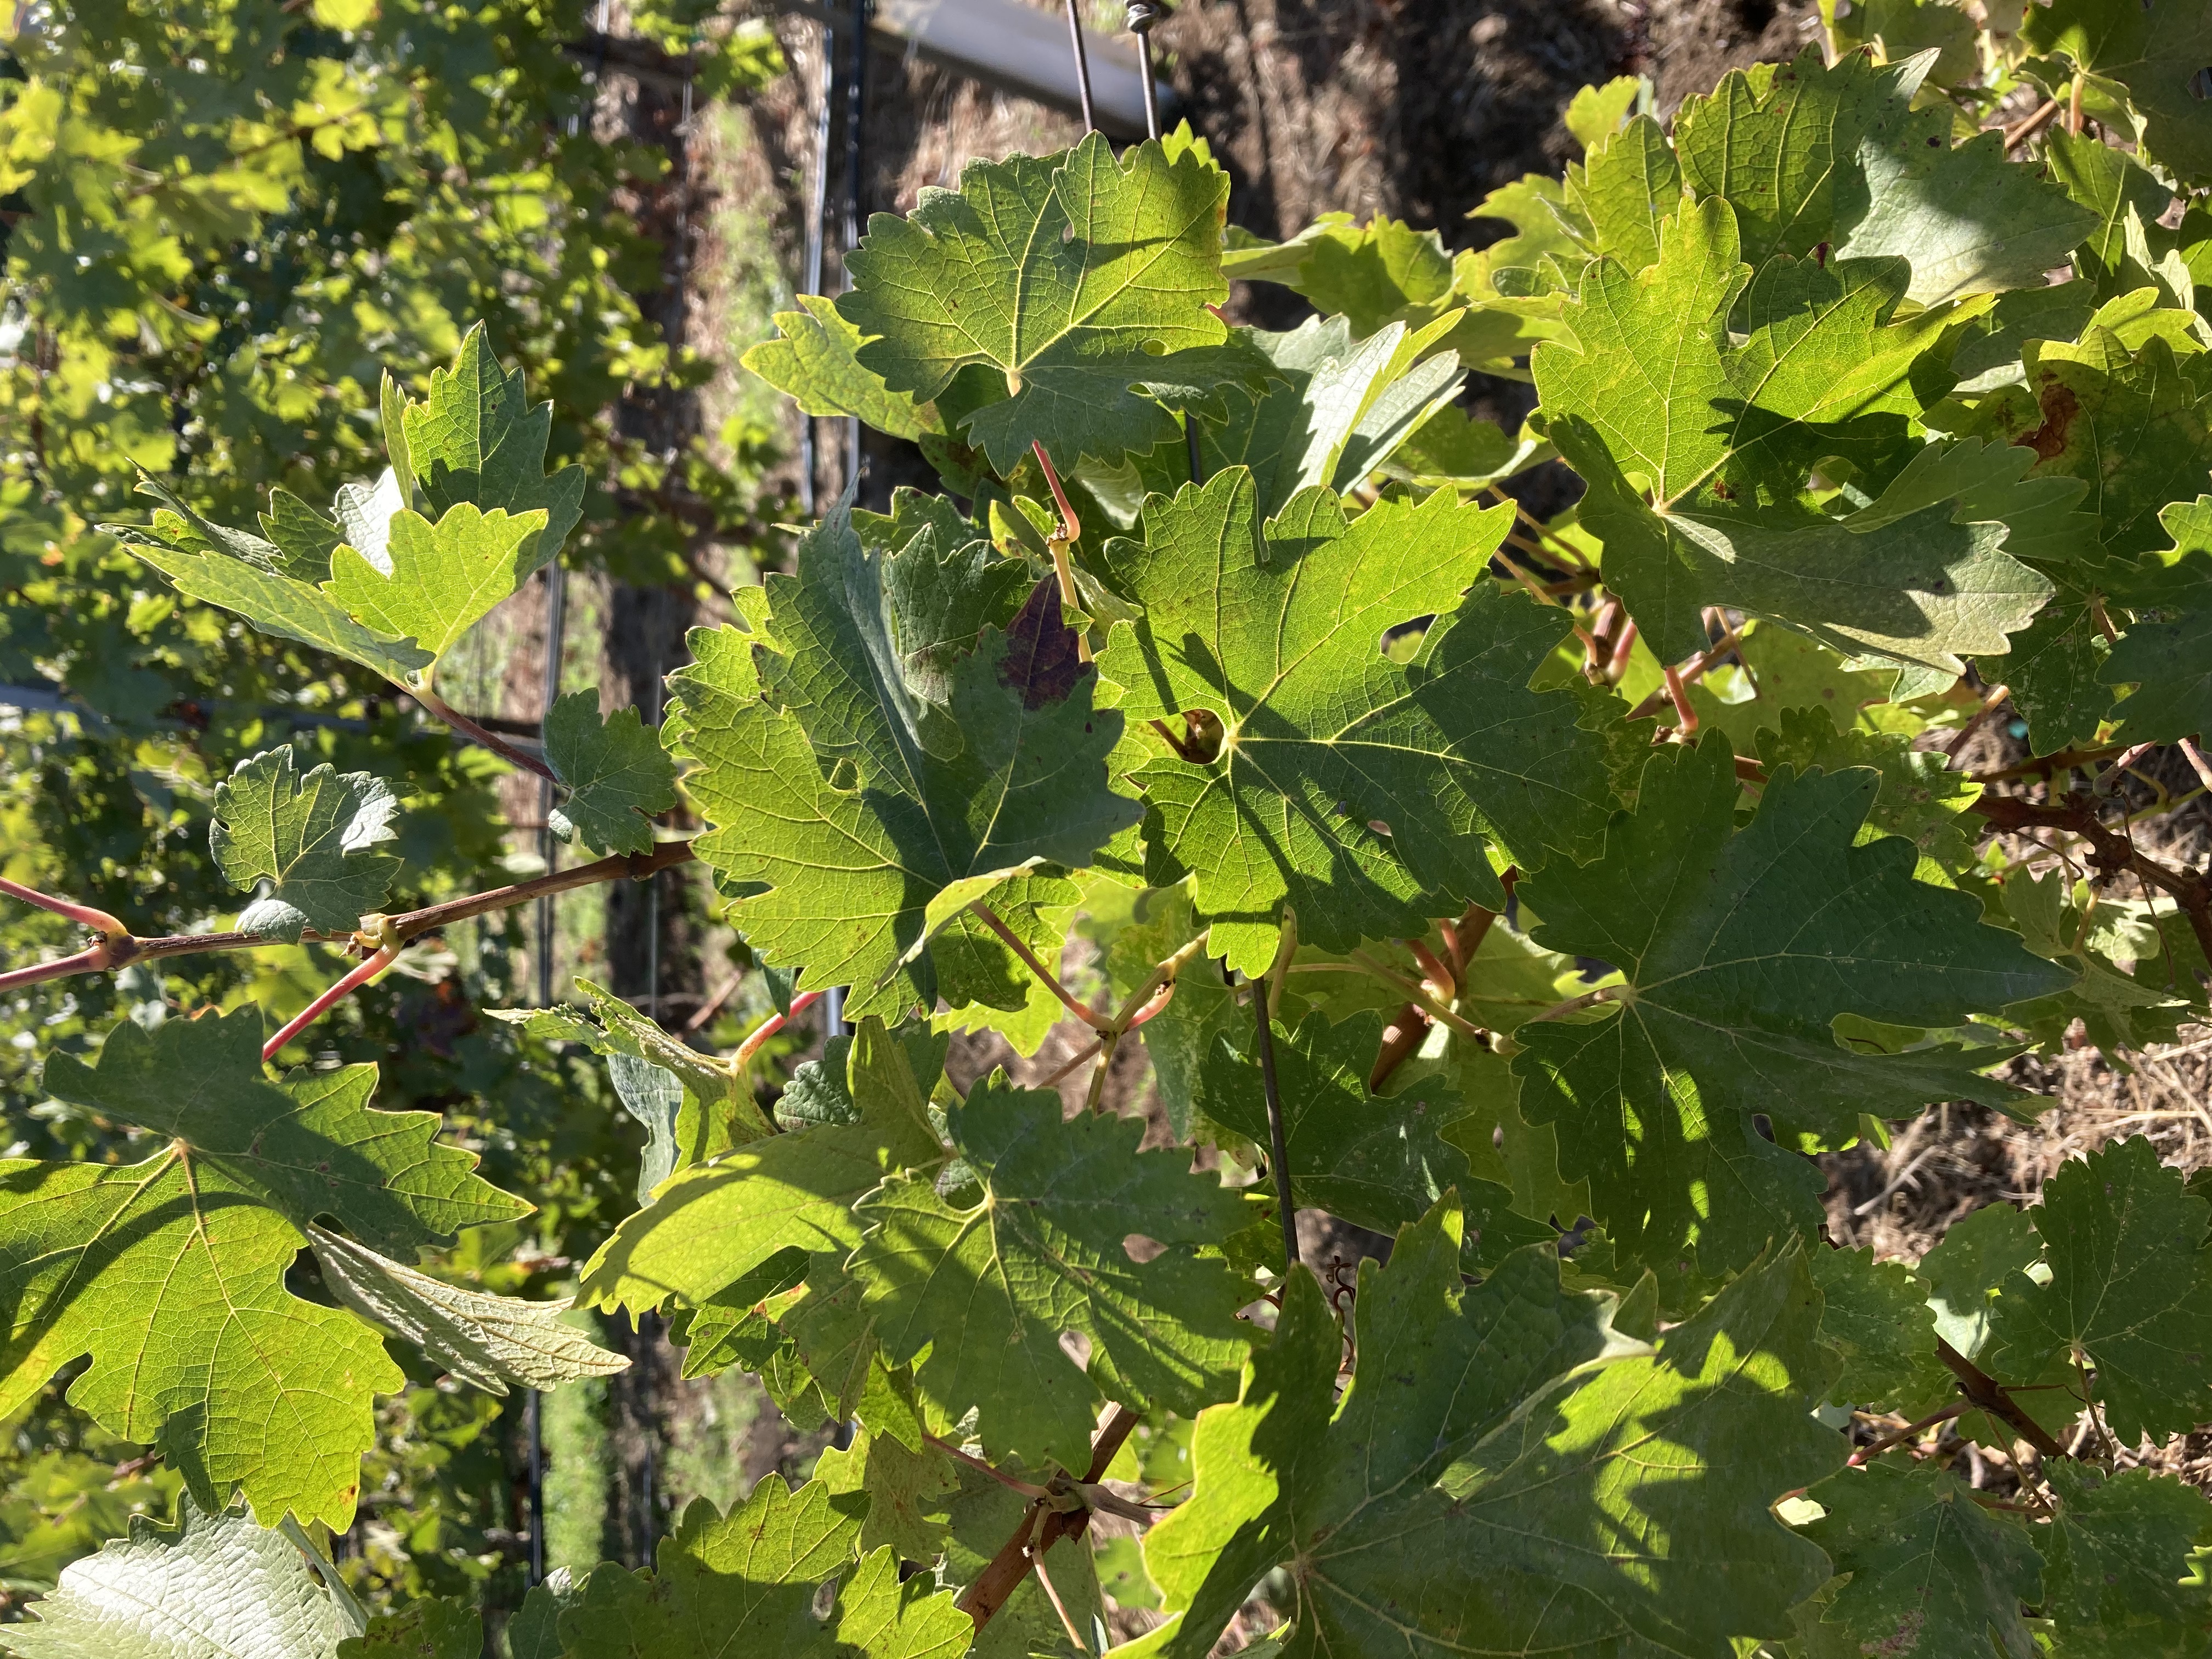
Label: No Virus